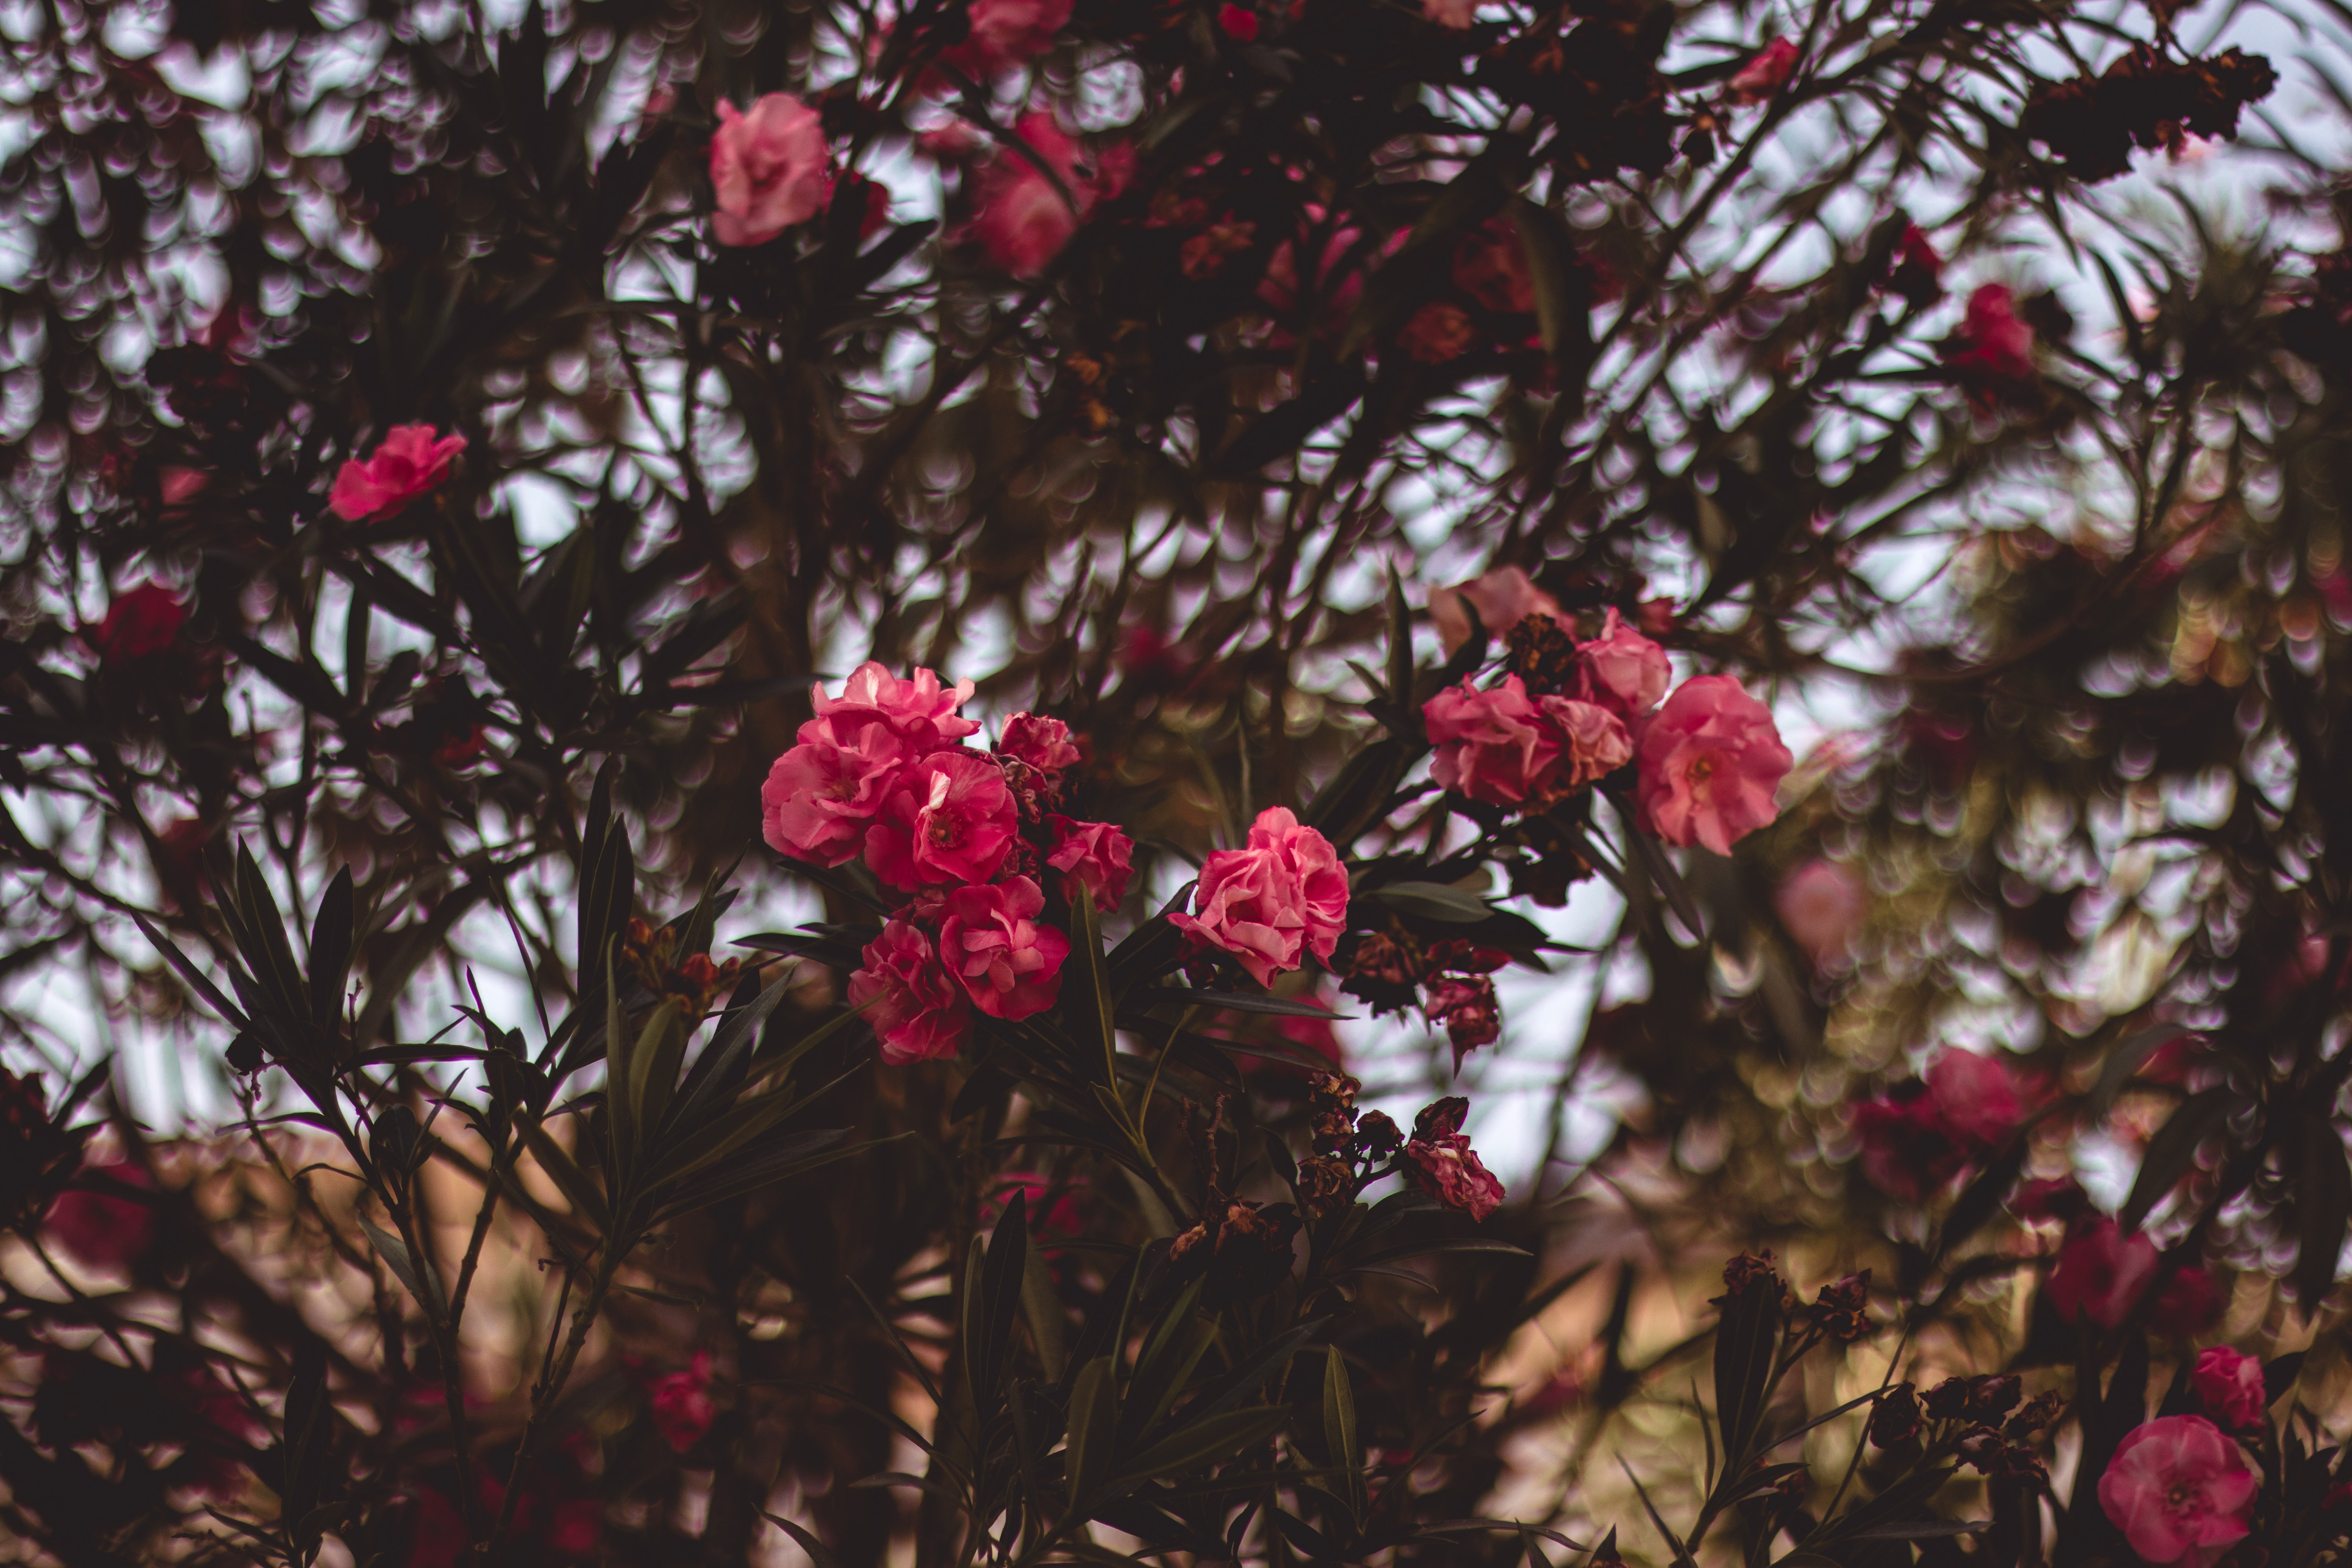
flower, pink, red, plant, tree, spring, branch, petal, botany, flowering plant, sky, blossom, shrub, annual plant, pink family, wildflower, dianthus, twig, camellia, perennial plant